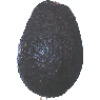
Label: avocado